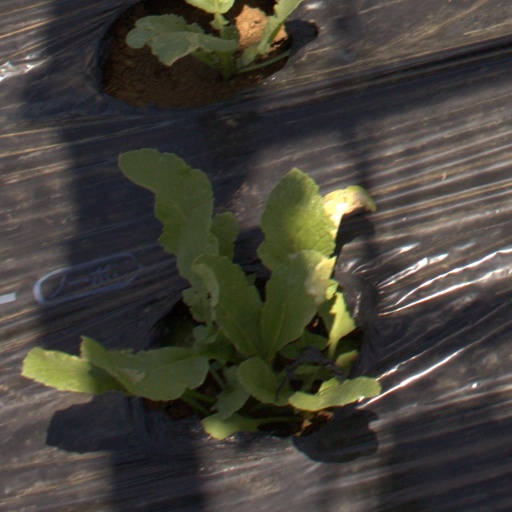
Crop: Jerusalem artichoke